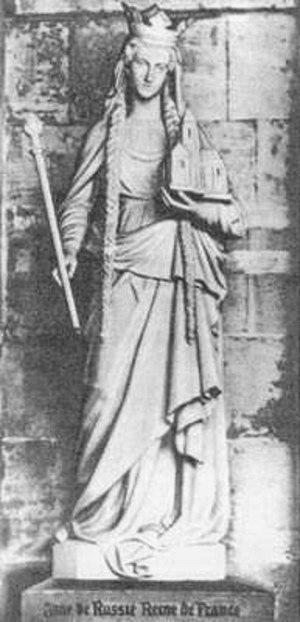
Statue «Anne de Russie Reine de France» (Senlis, France)